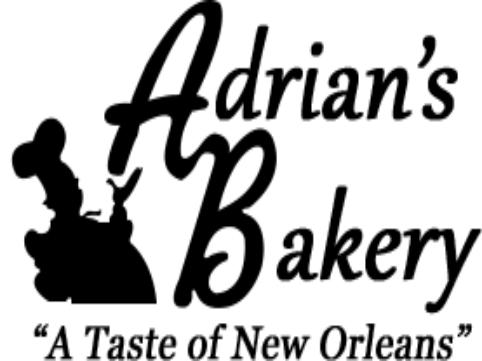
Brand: Adrian's
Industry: Food